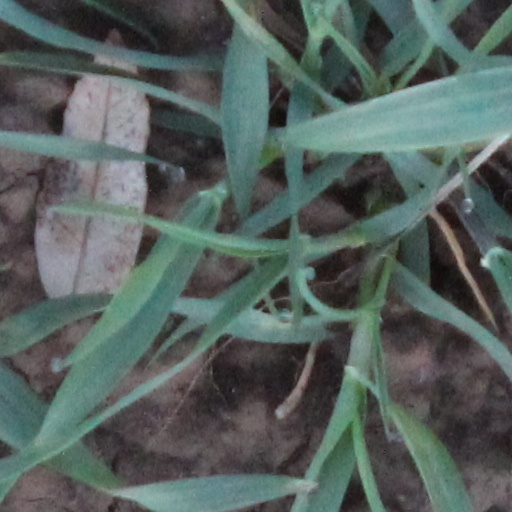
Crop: wheat